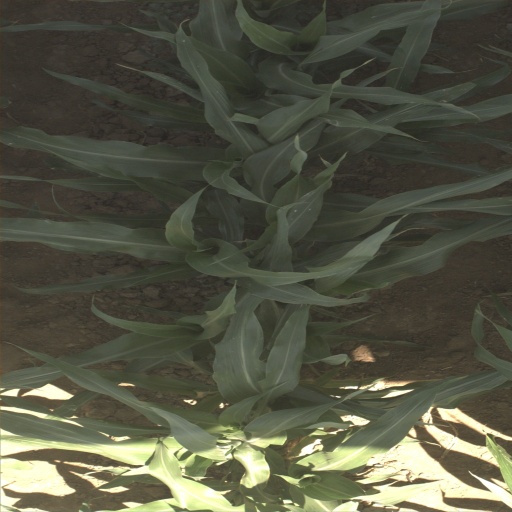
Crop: sorghum